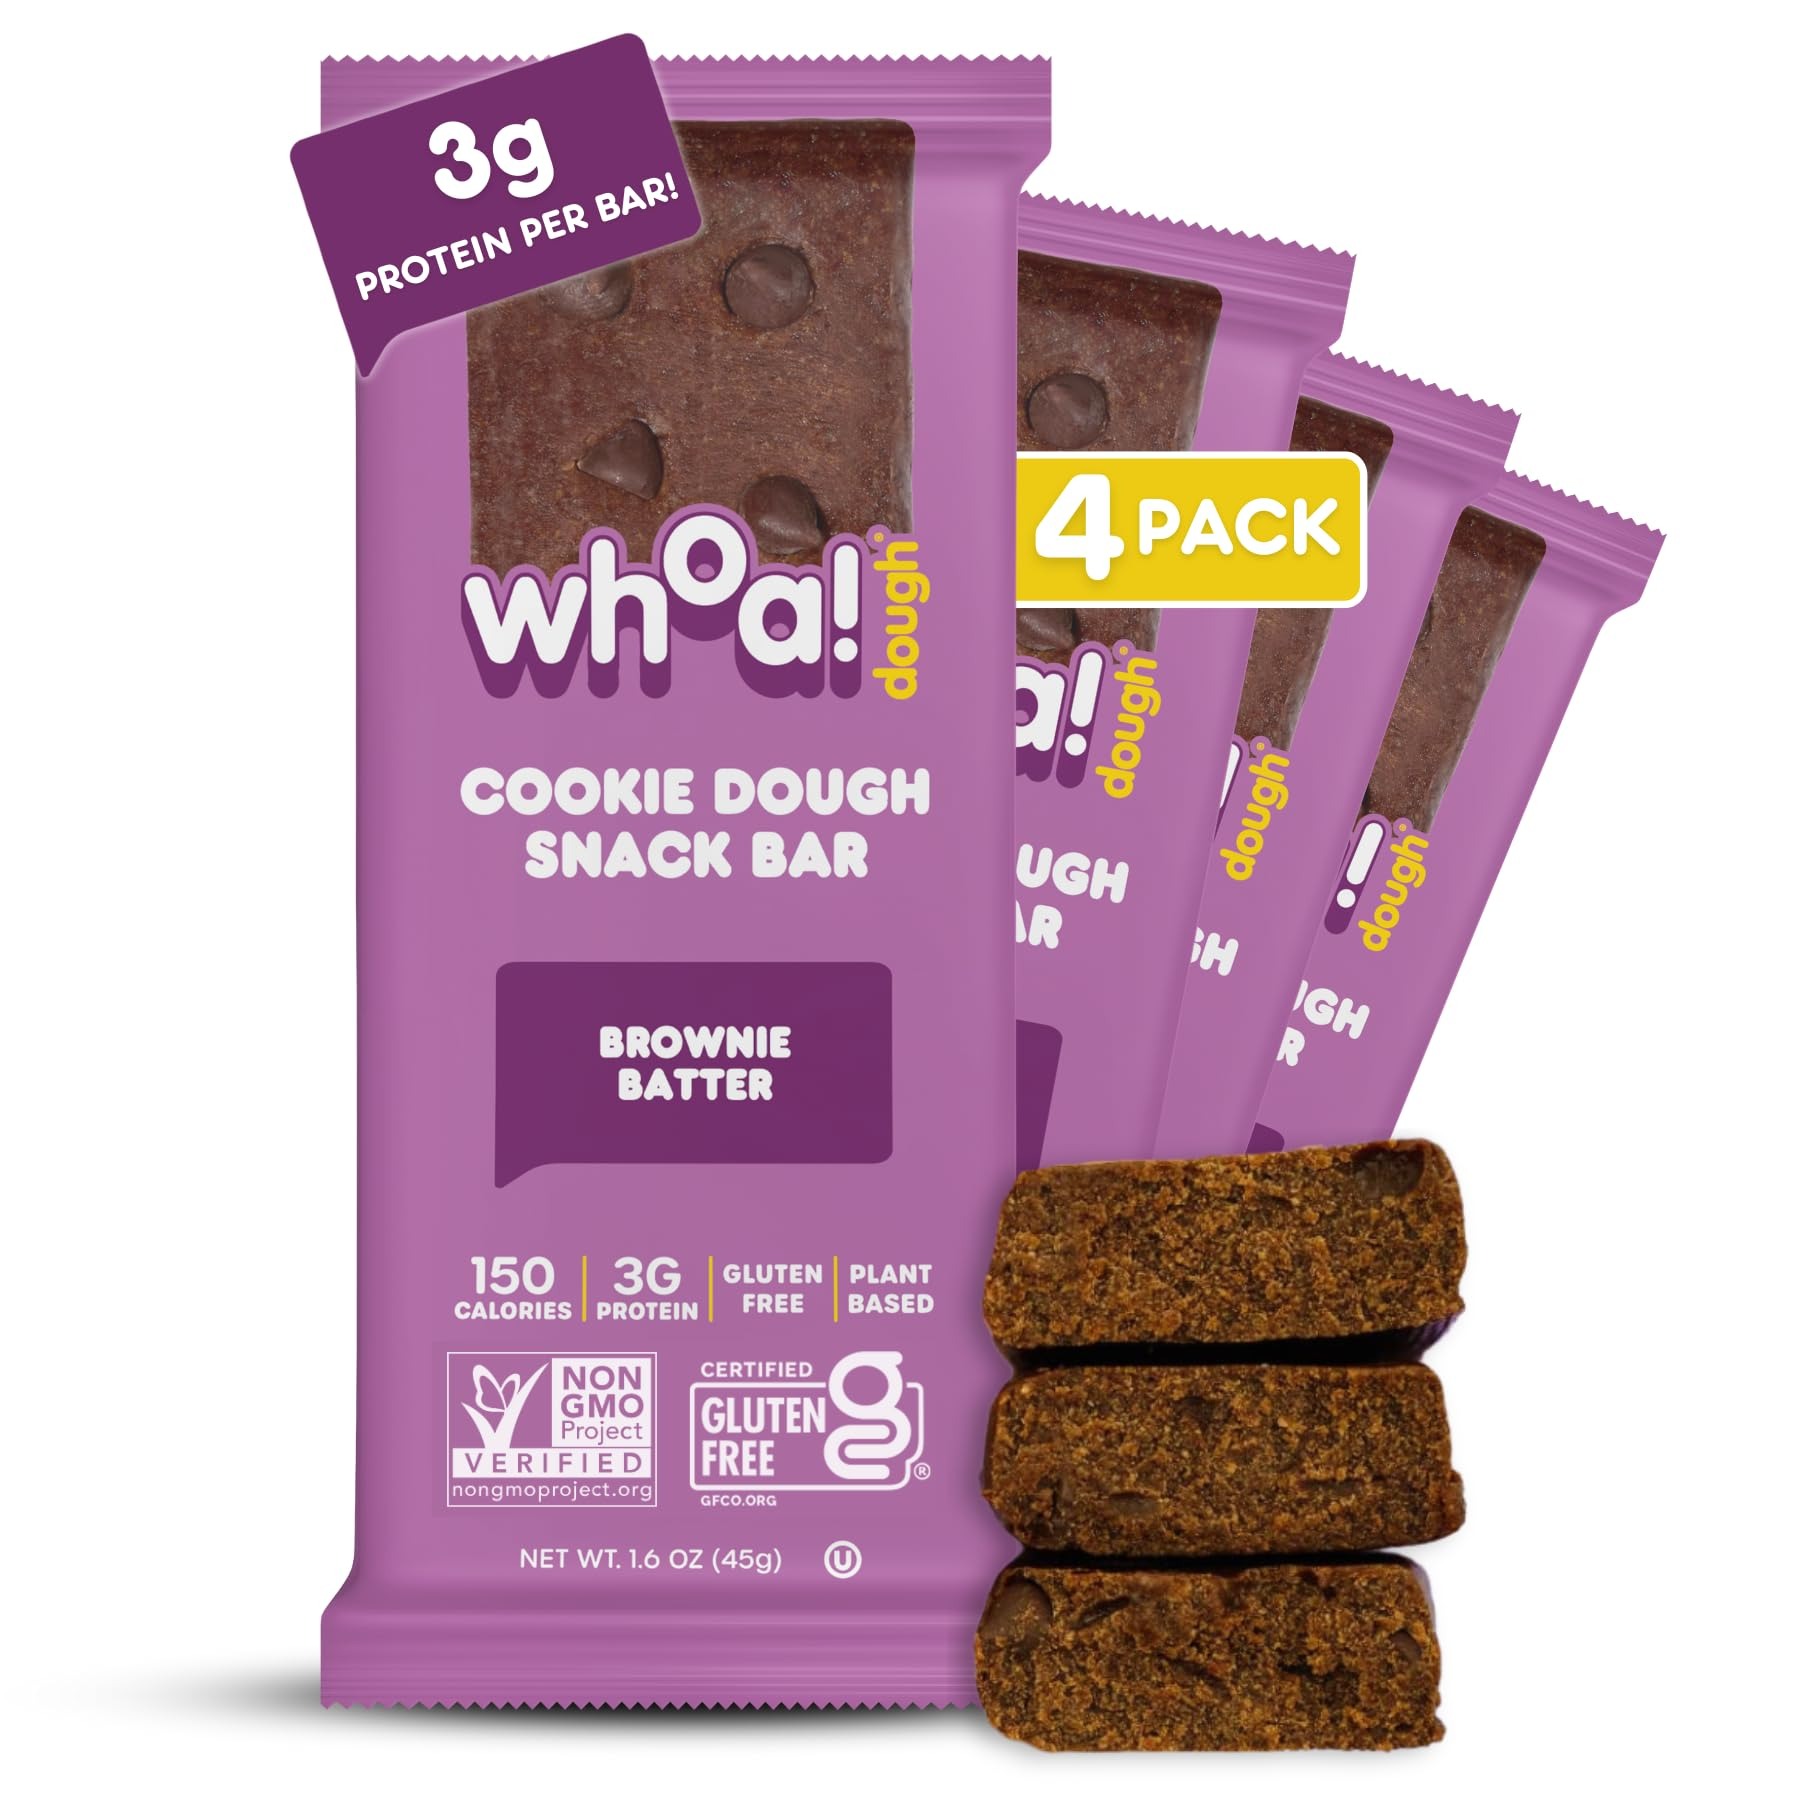
Item Name: Whoa Dough Edible Cookie Dough Bars- Certified Non-GMO, Kosher and Gluten Free Bars - Healthy Snack Foods - Plant Based Snacks Made With Real Ingredients - Brownie Batter Cookie Dough - 4 Pack
Bullet Point 1: Edible Cookie Dough Snack Bar - Our high calorie bars are made with real ingredients to satisfy your sweet tooth. The perfect midday treat or kids’ school snack.
Bullet Point 2: Sweet Satisfaction - Gluten free cookie dough with a smooth texture, just like homemade soft baked cookies. These Sprinkle Sugar cookie dough bars have just 160 calories and 10g of sugar.
Bullet Point 3: Real Ingredients - Skip the chocolate bars, candy bars, and chocolate chip cookies. Try our plant based and vegan friendly gluten free bar. Certified non-GMO, gluten-free and kosher.
Bullet Point 4: Cookie Dough Indulgence - Give our 7 flavors of cookie dough bar snacks a try: Chocolate Chip, Sugar Cookie, Sprinkle Sugar, Peanut Butter, Peanut Butter Chocolate Chip, Oatmeal and Brownie Batter.
Bullet Point 5: Made For On-The-Go - A cookie dough bar in a convenient size to eat chilled or on-the-go so you can always snack happy! (Bars have a shelf-life of 12 months; refrigeration not required).
Product Description: Real cookie dough bars. Real ingredients. 150 Calories; 5 g protein. 9 g sugar. 5 g fat. Certified gluten free. Plant Based Cookie Dough: Whoa Dough is the amazing gluten free, plant based, non-gmo, dairy free, egg free, soy free, no artificial flavor having, protein delivering, happy-inducing, health conscious cookie dough bar! and, yes, they're vegan. Non-GMO Project verified. nongmoproject.org. Plant based. Live healthy. Snack happy. whoadough.com. (hashtag)whoadough.
Value: 6.4
Unit: Ounce

Price: 9.99